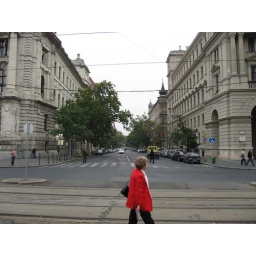
I dig the woman in bright red standing in front of this street. Awesome.